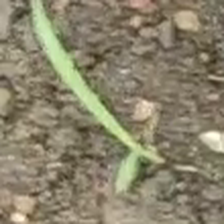
Weed species: Digitaria_SP_(Digitaria Sanguinalis )